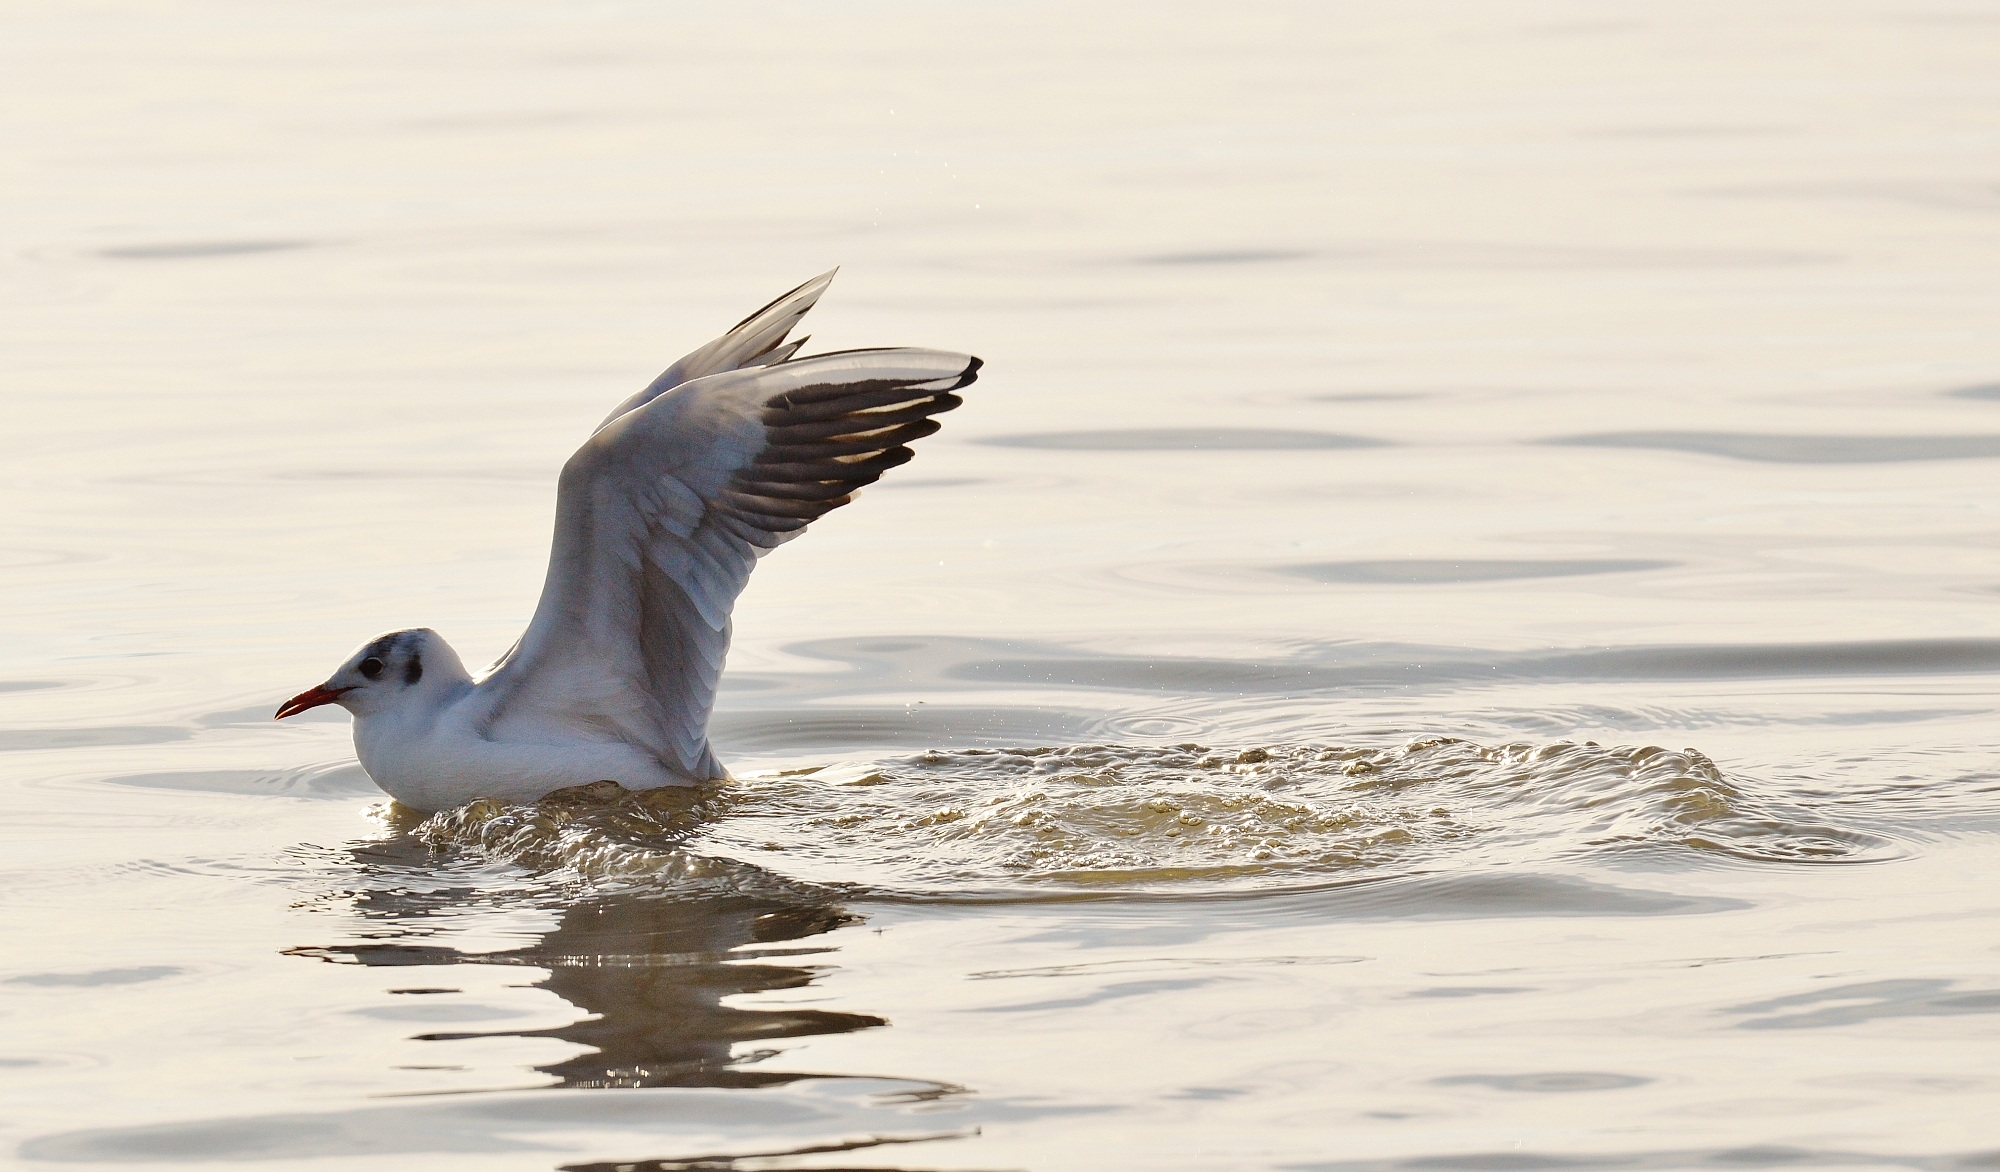
water, bird, wing, lake, seabird, seagull, wildlife, gull, beak, feather, fauna, plumage, vertebrate, water bird, animal world, shorebird, lake constance, charadriiformes, seaduck